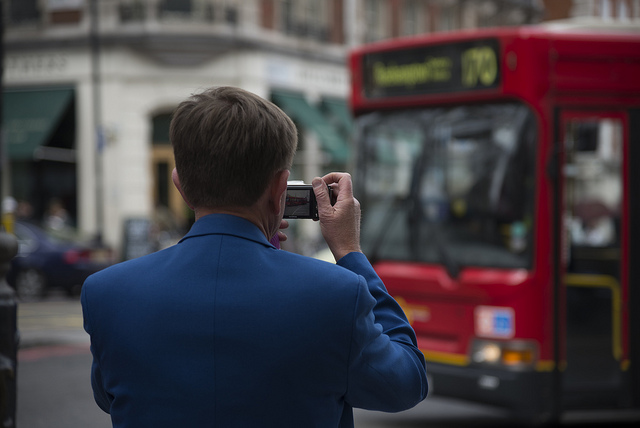
A man is talking a picture of a bus.

A man is taking a picture of a bus.

A man standing on a street n front of a bus.

A man is taking an image on his phone of a bus.